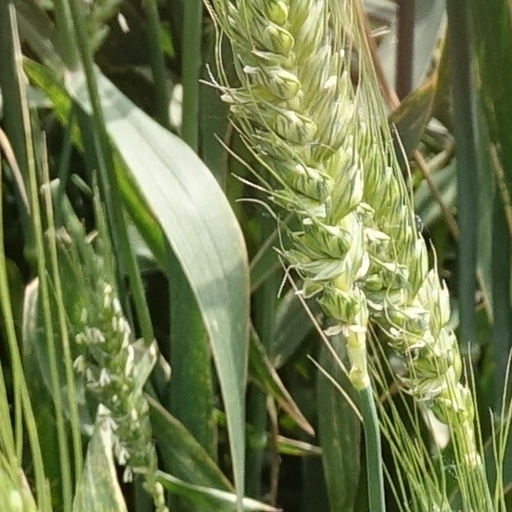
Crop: wheat